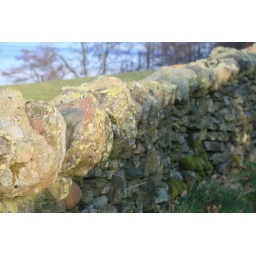
The dry stone walls are so pretty in the Lakes, couldn't resist a photo